Prague

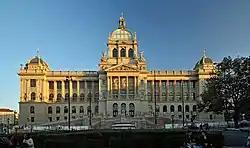
National Museum is a dominant landmark of the Wenceslas Square.

Prague has an oceanic climate (Köppen: "Cfb"; Trewartha: "Dobk") bordering on a humid continental climate ("Dfb"), defined as such by the isotherm. The winters are relatively cold with average temperatures at about freezing point (0 °C), and with very little sunshine. Snow cover can be common between mid-November and late March although snow accumulations of more than are infrequent. There are also a few periods of mild temperatures in winter. Summers usually bring plenty of sunshine and the average high temperature of . Nights can be quite cool even in summer, though. Precipitation in Prague is moderate ( per year) since it is located in the rain shadow of the Sudetes and other mountain ranges. The driest season is usually winter while late spring and summer can bring quite heavy rain, especially in the form of thundershowers. The number of hours of average sunshine has increased over time. Temperature inversions are relatively common between mid-October and mid-March bringing foggy, cold days and sometimes moderate air pollution. Prague is also a windy city with common sustained western winds and an average wind speed of that often helps break temperature inversions and clear the air in cold months.